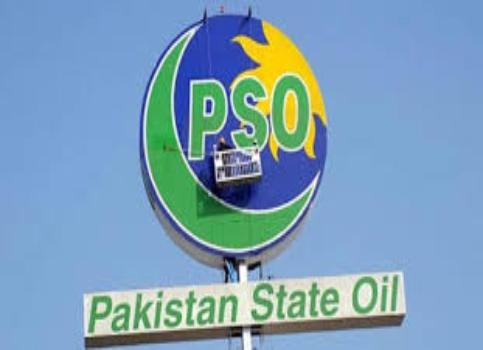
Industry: Transportation